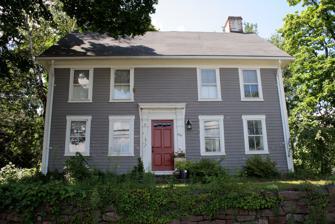
Building: House at 847 Main Street, North
Country: United States of America
Year built: 1777
Historic house in Connecticut, United States United States historic place House at 847 Main Street, North U.S. National Register of Historic Places Show map of Connecticut Show map of the United States Location 847 Main Street North, West Hartford, Connecticut Coordinates 41°47′26″N 72°44′52″W / 41.79056°N 72.74778°W / 41.79056; -72.74778 Area 0.8 acres (0.32 ha) Built 1777 Architectural style Georgian MPS Eighteenth-Century Houses of West Hartford TR NRHP reference No. 86001996 Added to NRHP September 10, 1986 847 North Main Street in West Hartford , Connecticut , is one of the town's few surviving 18th-century houses.  Dating to the mid-18th century, it is a well-preserved example of vernacular Georgian architecture, with a modest entrance surround.  The house was listed on the National Register of Historic Places on September 10, 1986. Description and history 847 North Main Street is located in northern West Hartford, on the west side of North Main Street opposite its junction with Mohawk Drive.  It is set on a low rise above the busy street by a brownstone retaining wall.  It is a 2 + 1 ⁄ 2 -story wood-frame structure, with two interior chimneys, a side gable roof, and a clapboarded exterior.  The main facade is five bays wide, but asymmetrical, with the main entrance slightly off-center.  The main entrance is flanked by pilasters and topped by a multi-layered entablature, and there is no window in the bay above.  A 1 + 1 ⁄ 2 -story gable-roof ell extends to the rear of the main block. Documentary research suggests that the house was built about 1877, but it has been placarded with the date 1748, the inscription crediting its early ownership to Gurdon Flagg.  The doorway treatment is a clearly Georgian feature, and the missing second-floor window is also typical of that period.  The decorative treatment of its eaves is suggestive of mid-19th century alterations. The house is signed as having been built in 1748, but architectural research suggests it was built c. 1777. See also National Register of Historic Places listings in West Hartford, Connecticut References